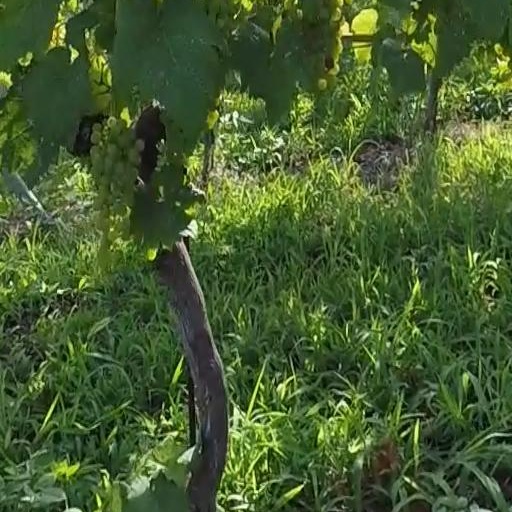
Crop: grape